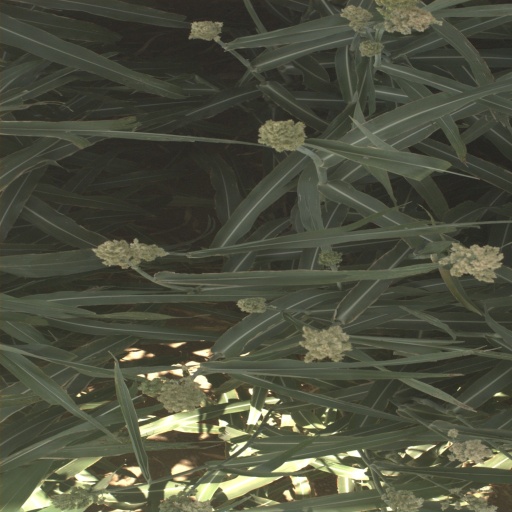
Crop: sorghum